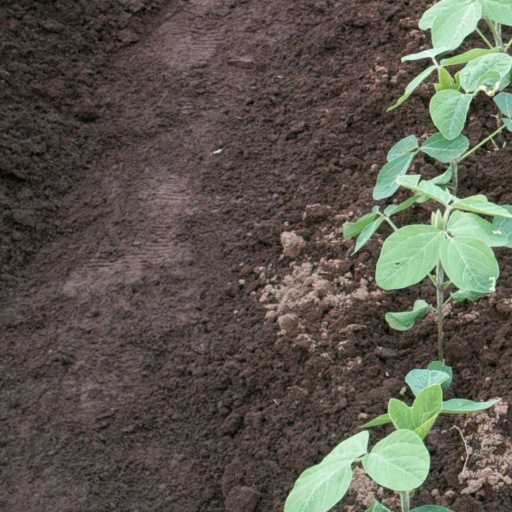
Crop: soybean